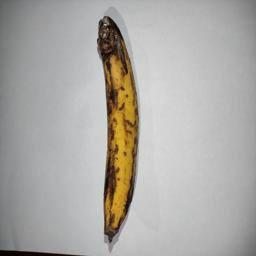
Banana variety: Sagor Kola